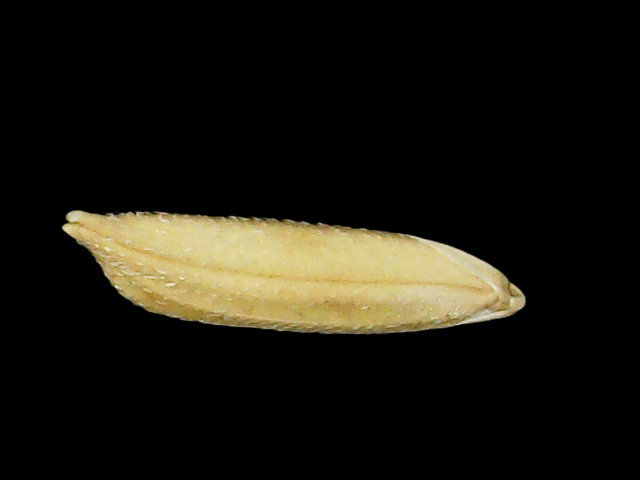
Rice variety: Binadhan26